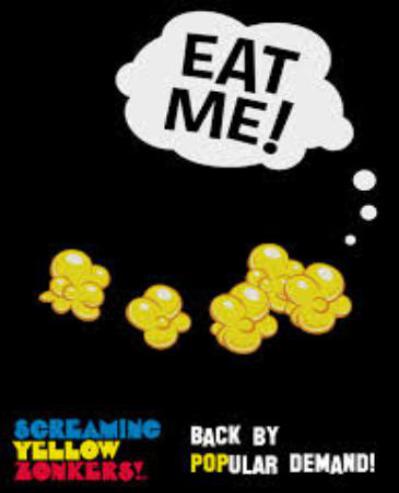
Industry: Food